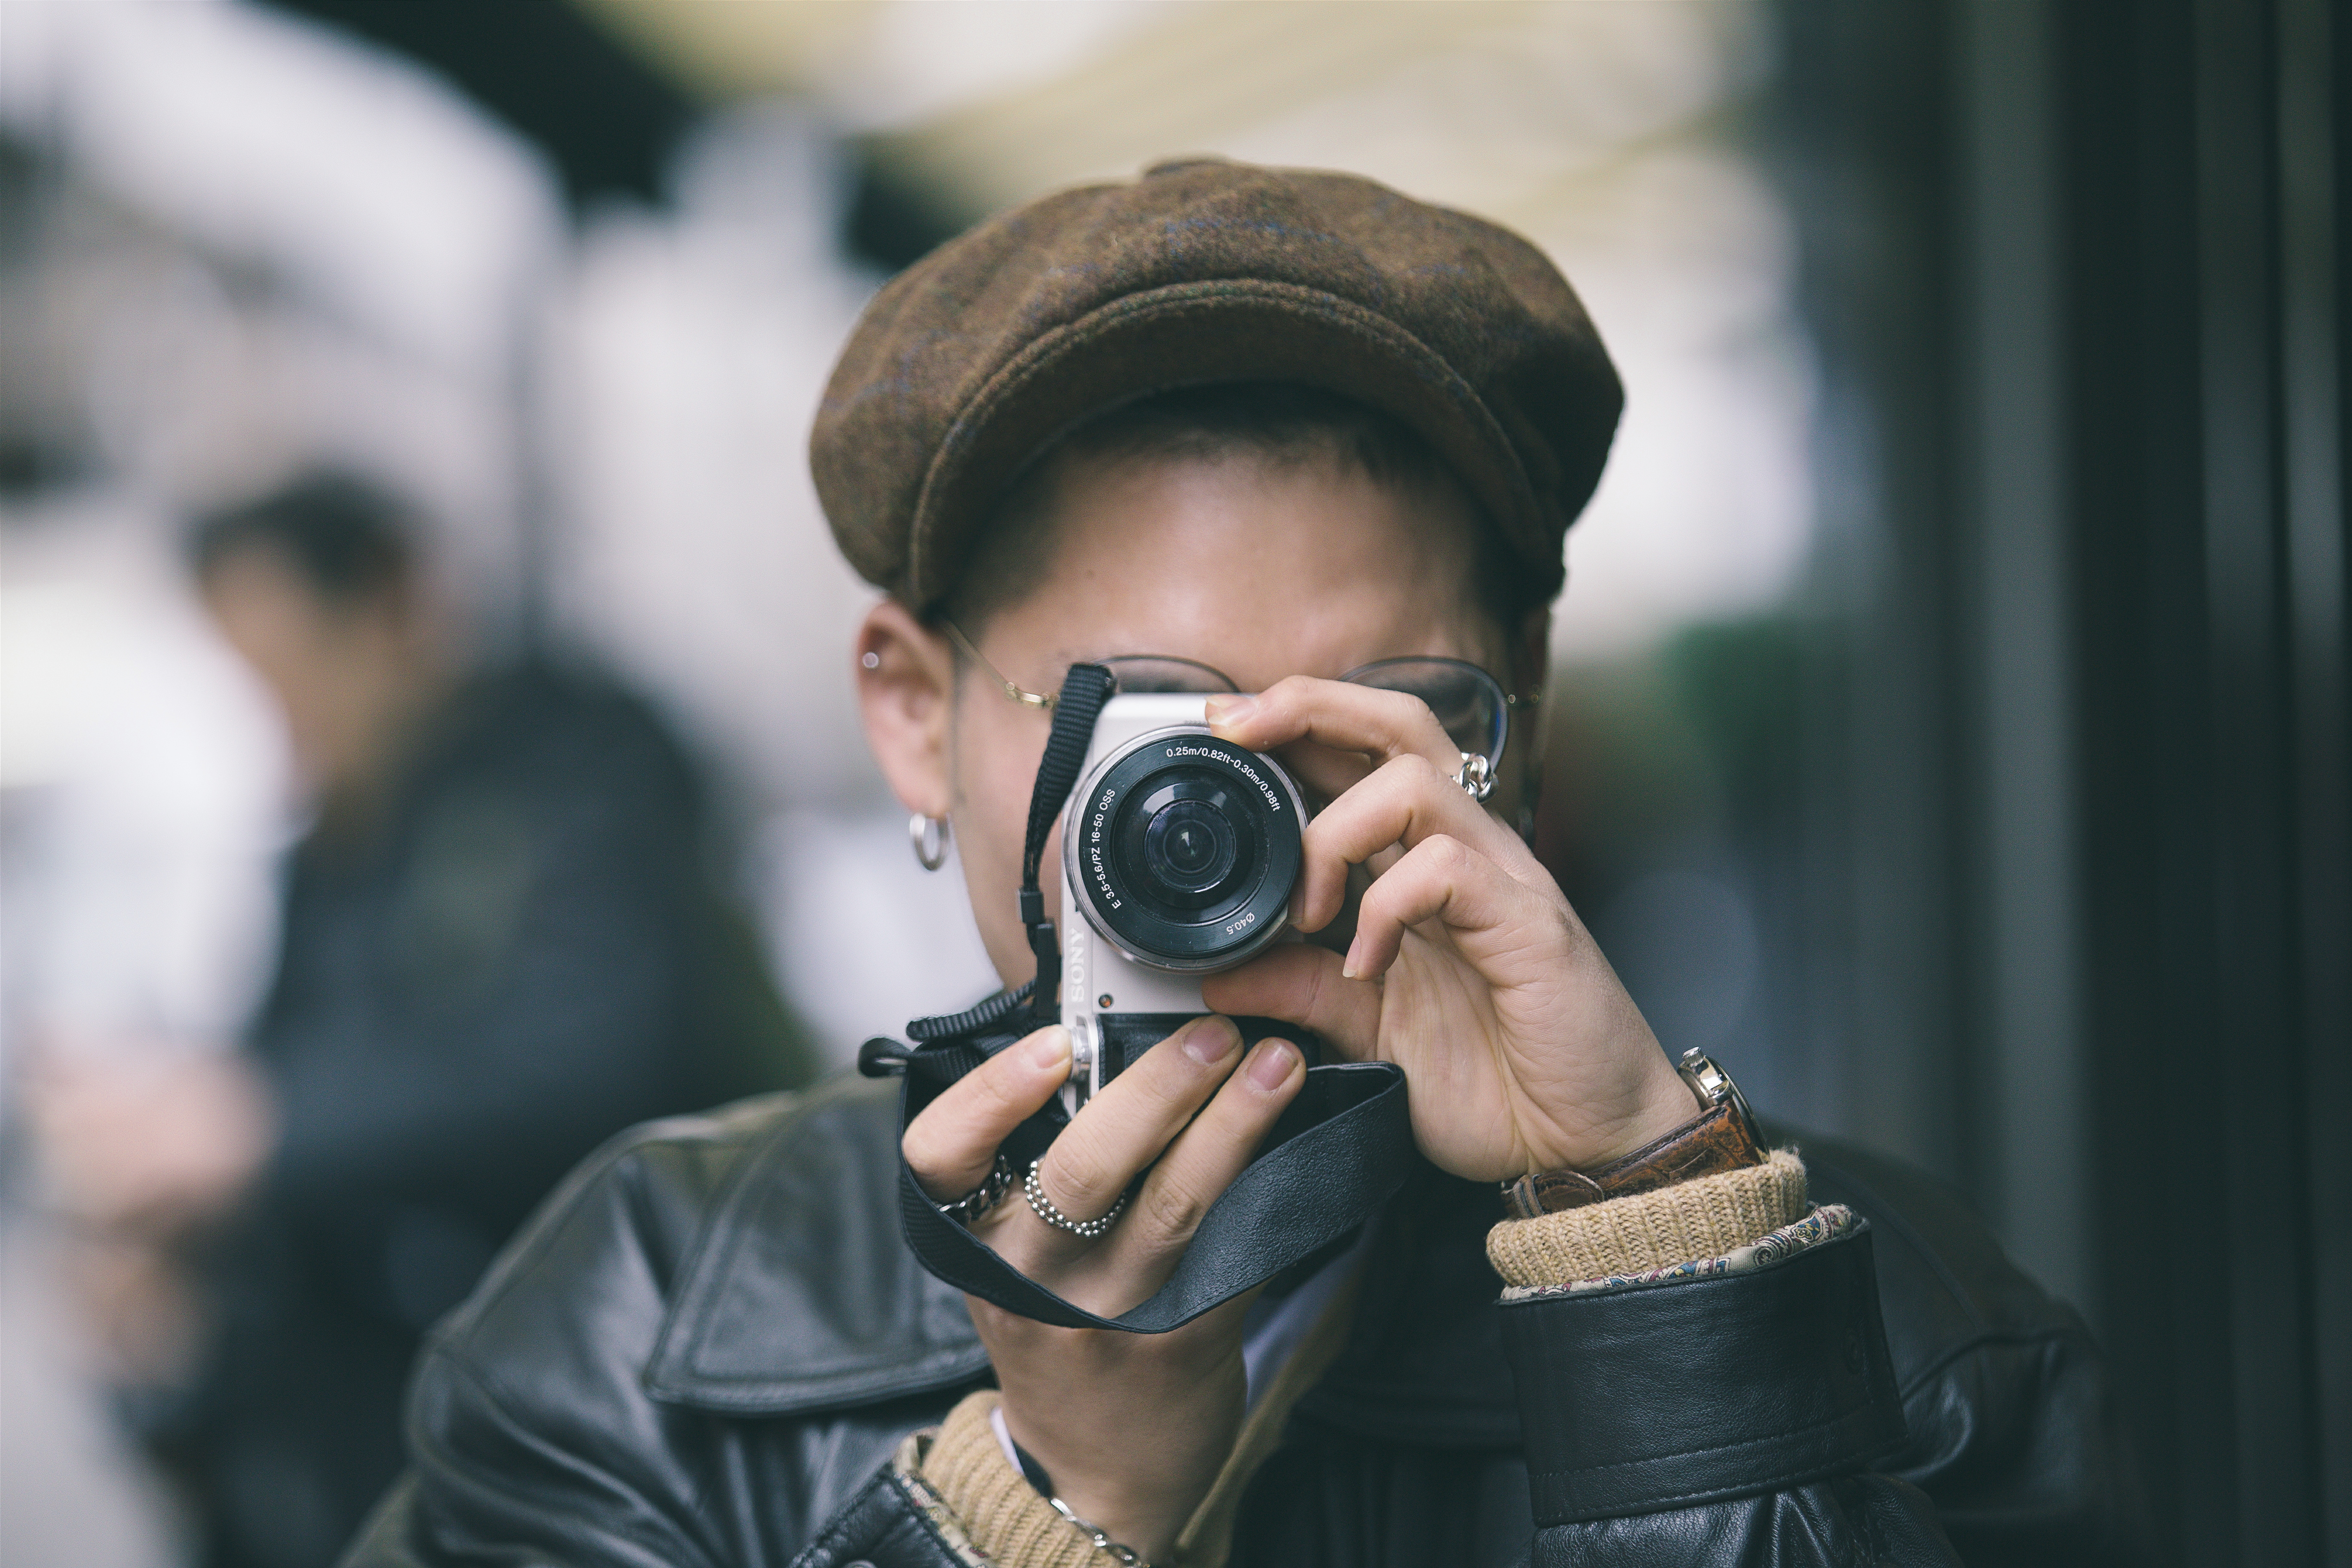
person, woman, camera, photography, photographer, male, portrait, macro, child, reflex camera, digital camera, head, photograph, cinematographer, digital slr, single lens reflex camera